Rufus King Jr.

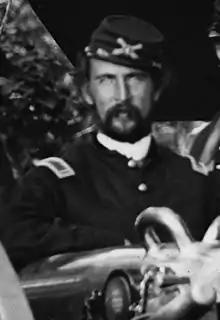
King during the American Civil War

On March 22, 1898, the United States Army finally awarded King the Medal of Honor for his actions at White Oak Swamp.